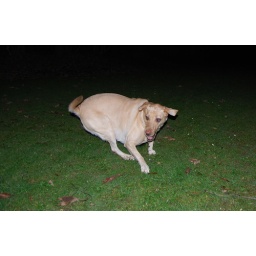
sally my mums dog shes one of the best dogs in the world :D